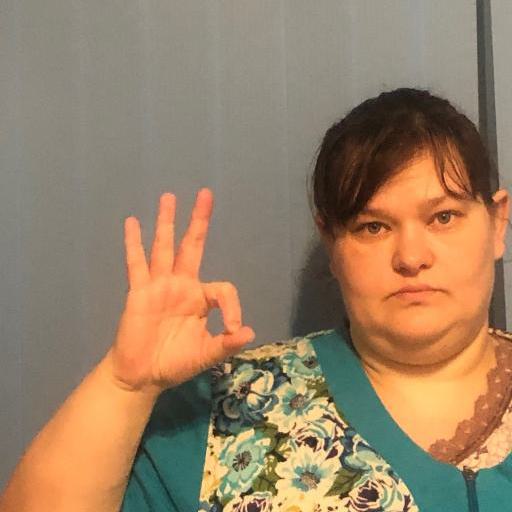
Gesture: ok